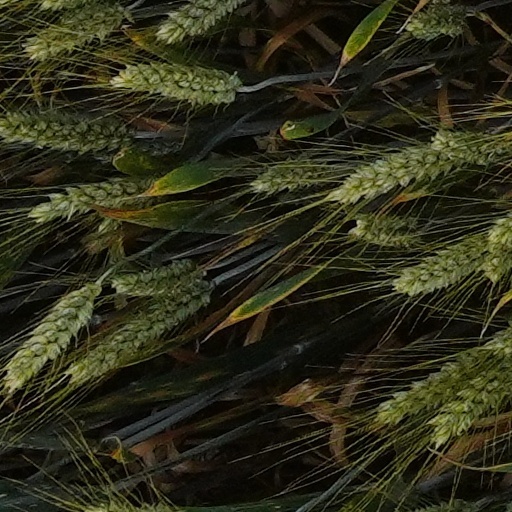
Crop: wheat